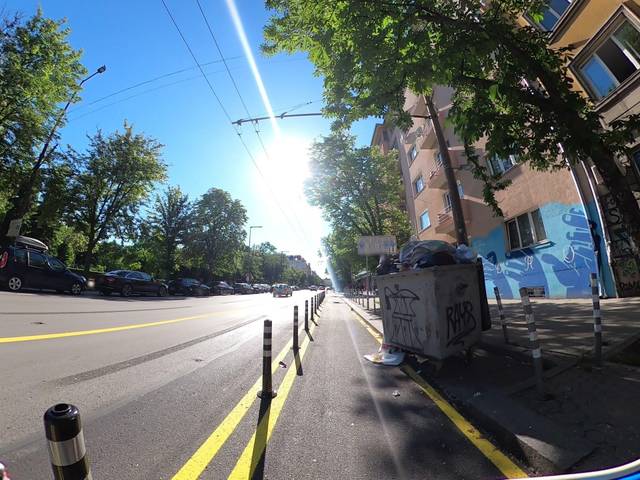
Region: Bulgaria
Coordinates: 42.689, 23.321